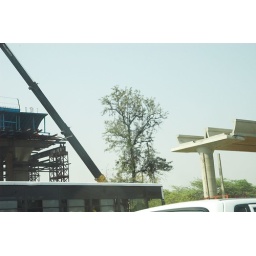
Delhi is building a monorail system in preparation for the 2010 Commonwealth Games. A tree stands in the way of progress